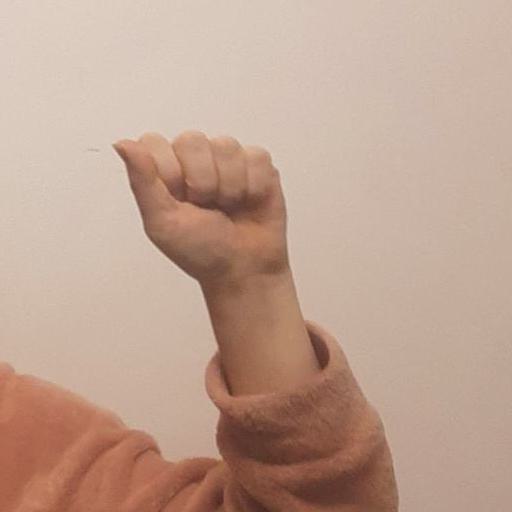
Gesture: fist